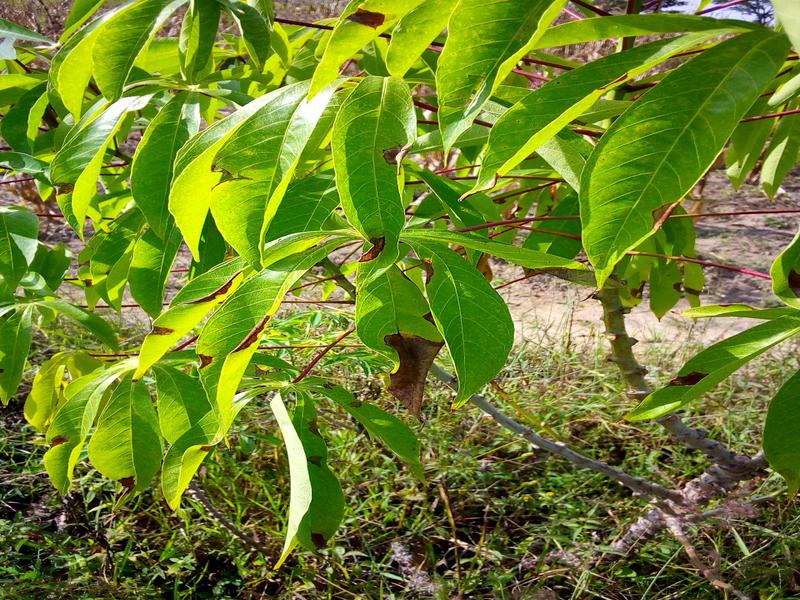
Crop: cassava
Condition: healthy